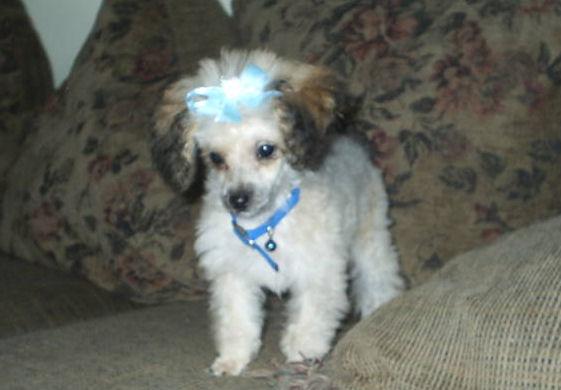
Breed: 2925-n000114-toy_poodle